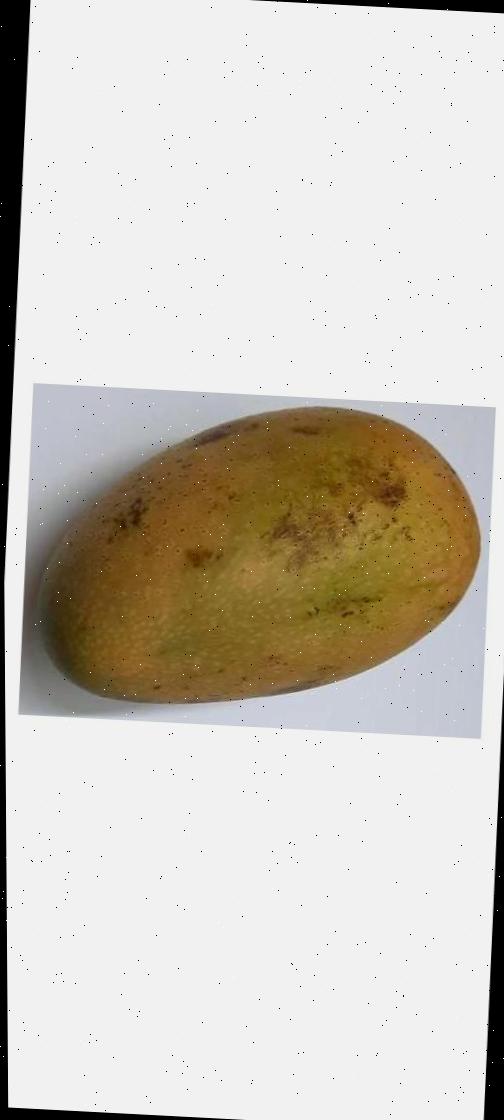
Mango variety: Ashshina Classic